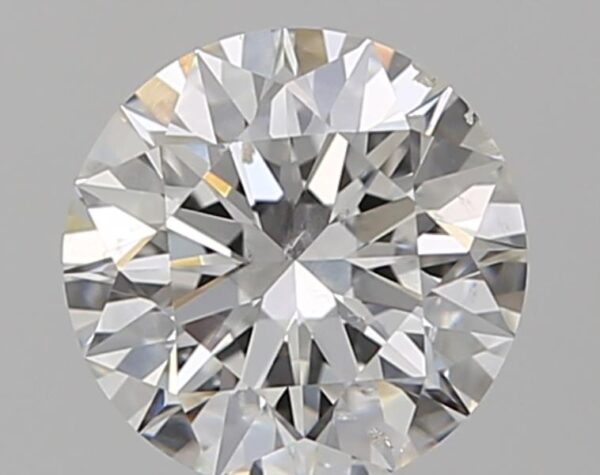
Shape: round
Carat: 0.9
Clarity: SI1
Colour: E
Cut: EX
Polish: EX
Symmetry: EX
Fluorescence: N
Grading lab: GIA
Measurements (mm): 6.21 x 6.23 x 3.86